Rotherham Minster

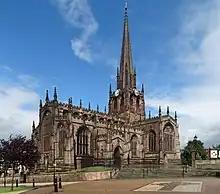
Rotherham Minster from the south-west

The Minster Church of All Saints or Rotherham Minster is the Anglican minster church of Rotherham, South Yorkshire, England. The Minster is a prominent example of Perpendicular Gothic architecture and various architectural historians have rated it highly. Nikolaus Pevsner describes it as "one of the largest and stateliest churches in Yorkshire", Simon Jenkins states it is "the best work in the county", and Alec Clifton-Taylor calls it the "glory of Rotherham". With its tall spire, it is Rotherham's most predominant landmark, and amongst the tallest churches in Yorkshire.